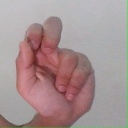
अक्षर: ढ